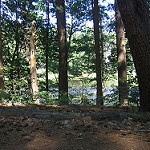
Label: forest